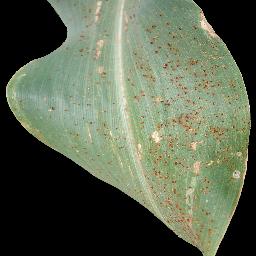
Label: Corn___Common_rust